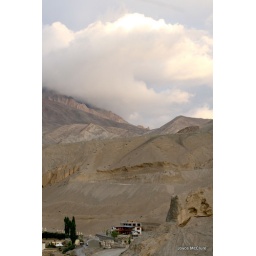
Village of Lamayuru, Ladakh Region, India in valley below mountain and clouds